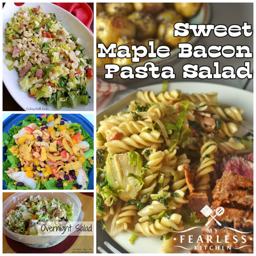
type of dish for a crowd